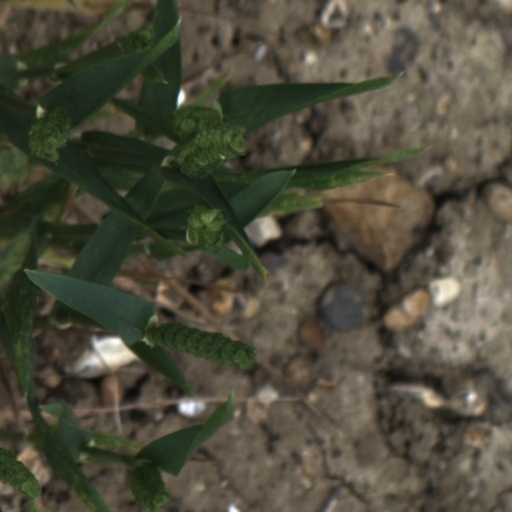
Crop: wheat